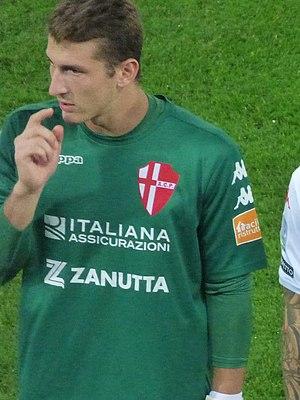
Davide Merelli lors du match amical RC Lens - Calcio Padova, le 11 octobre 2018 au Stade Bollaert-Delelis de Lens.